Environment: real
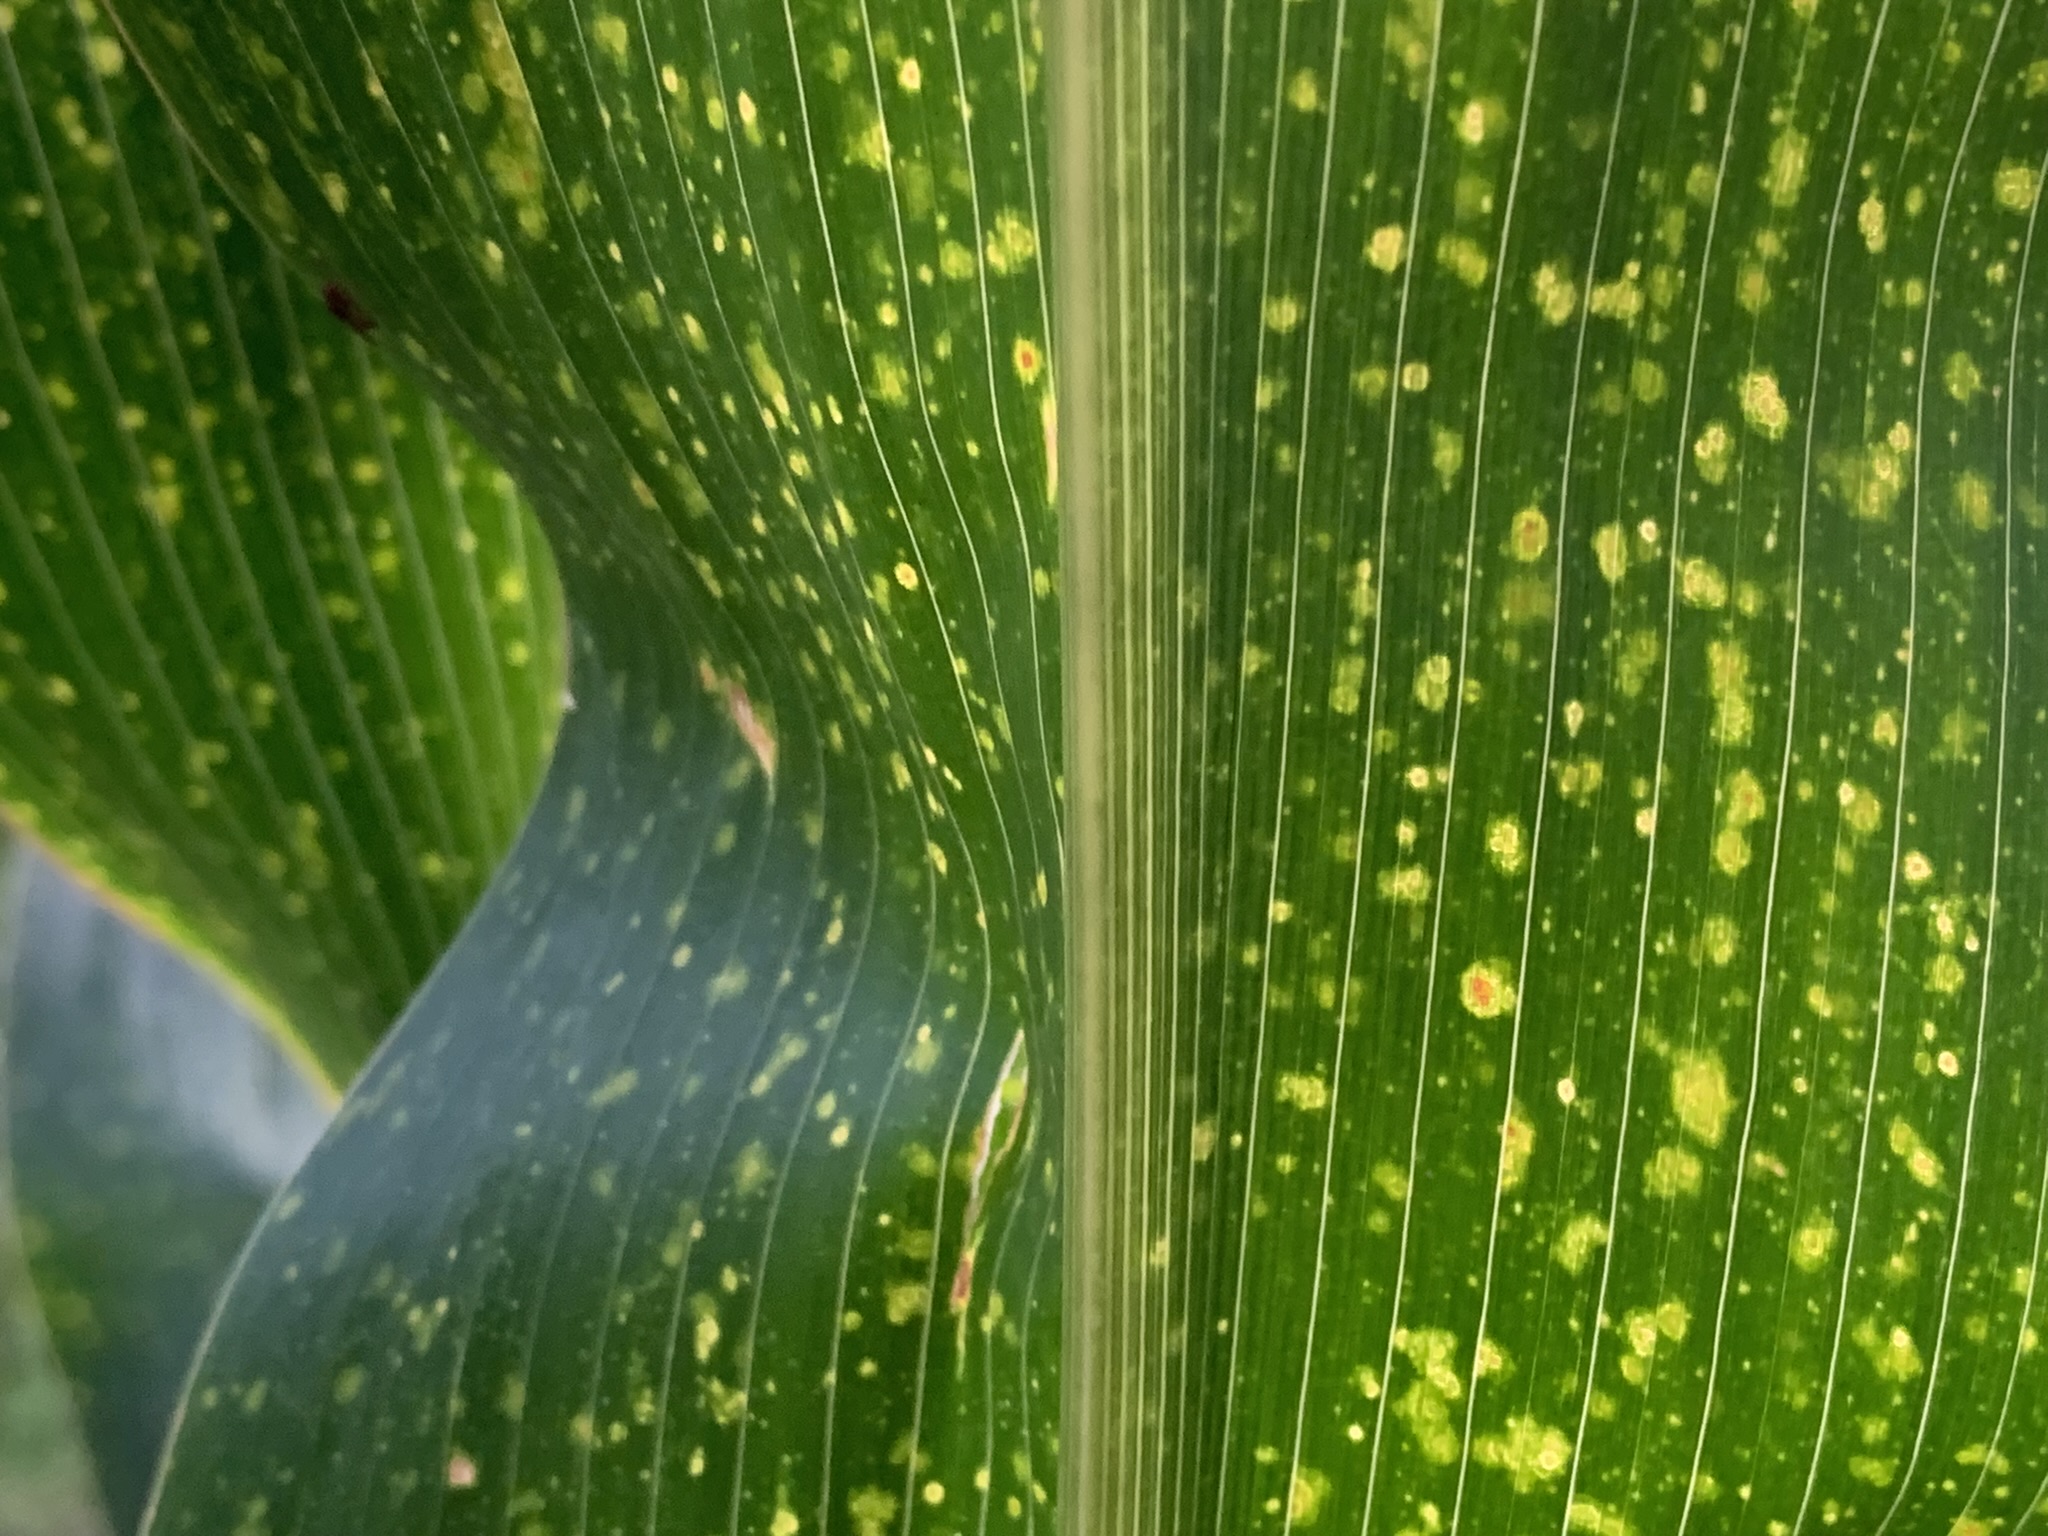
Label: lethal_necrosis